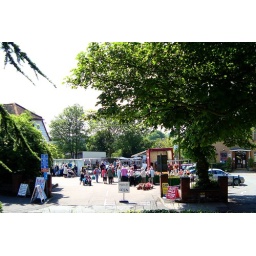
Wednesday market in the top car park